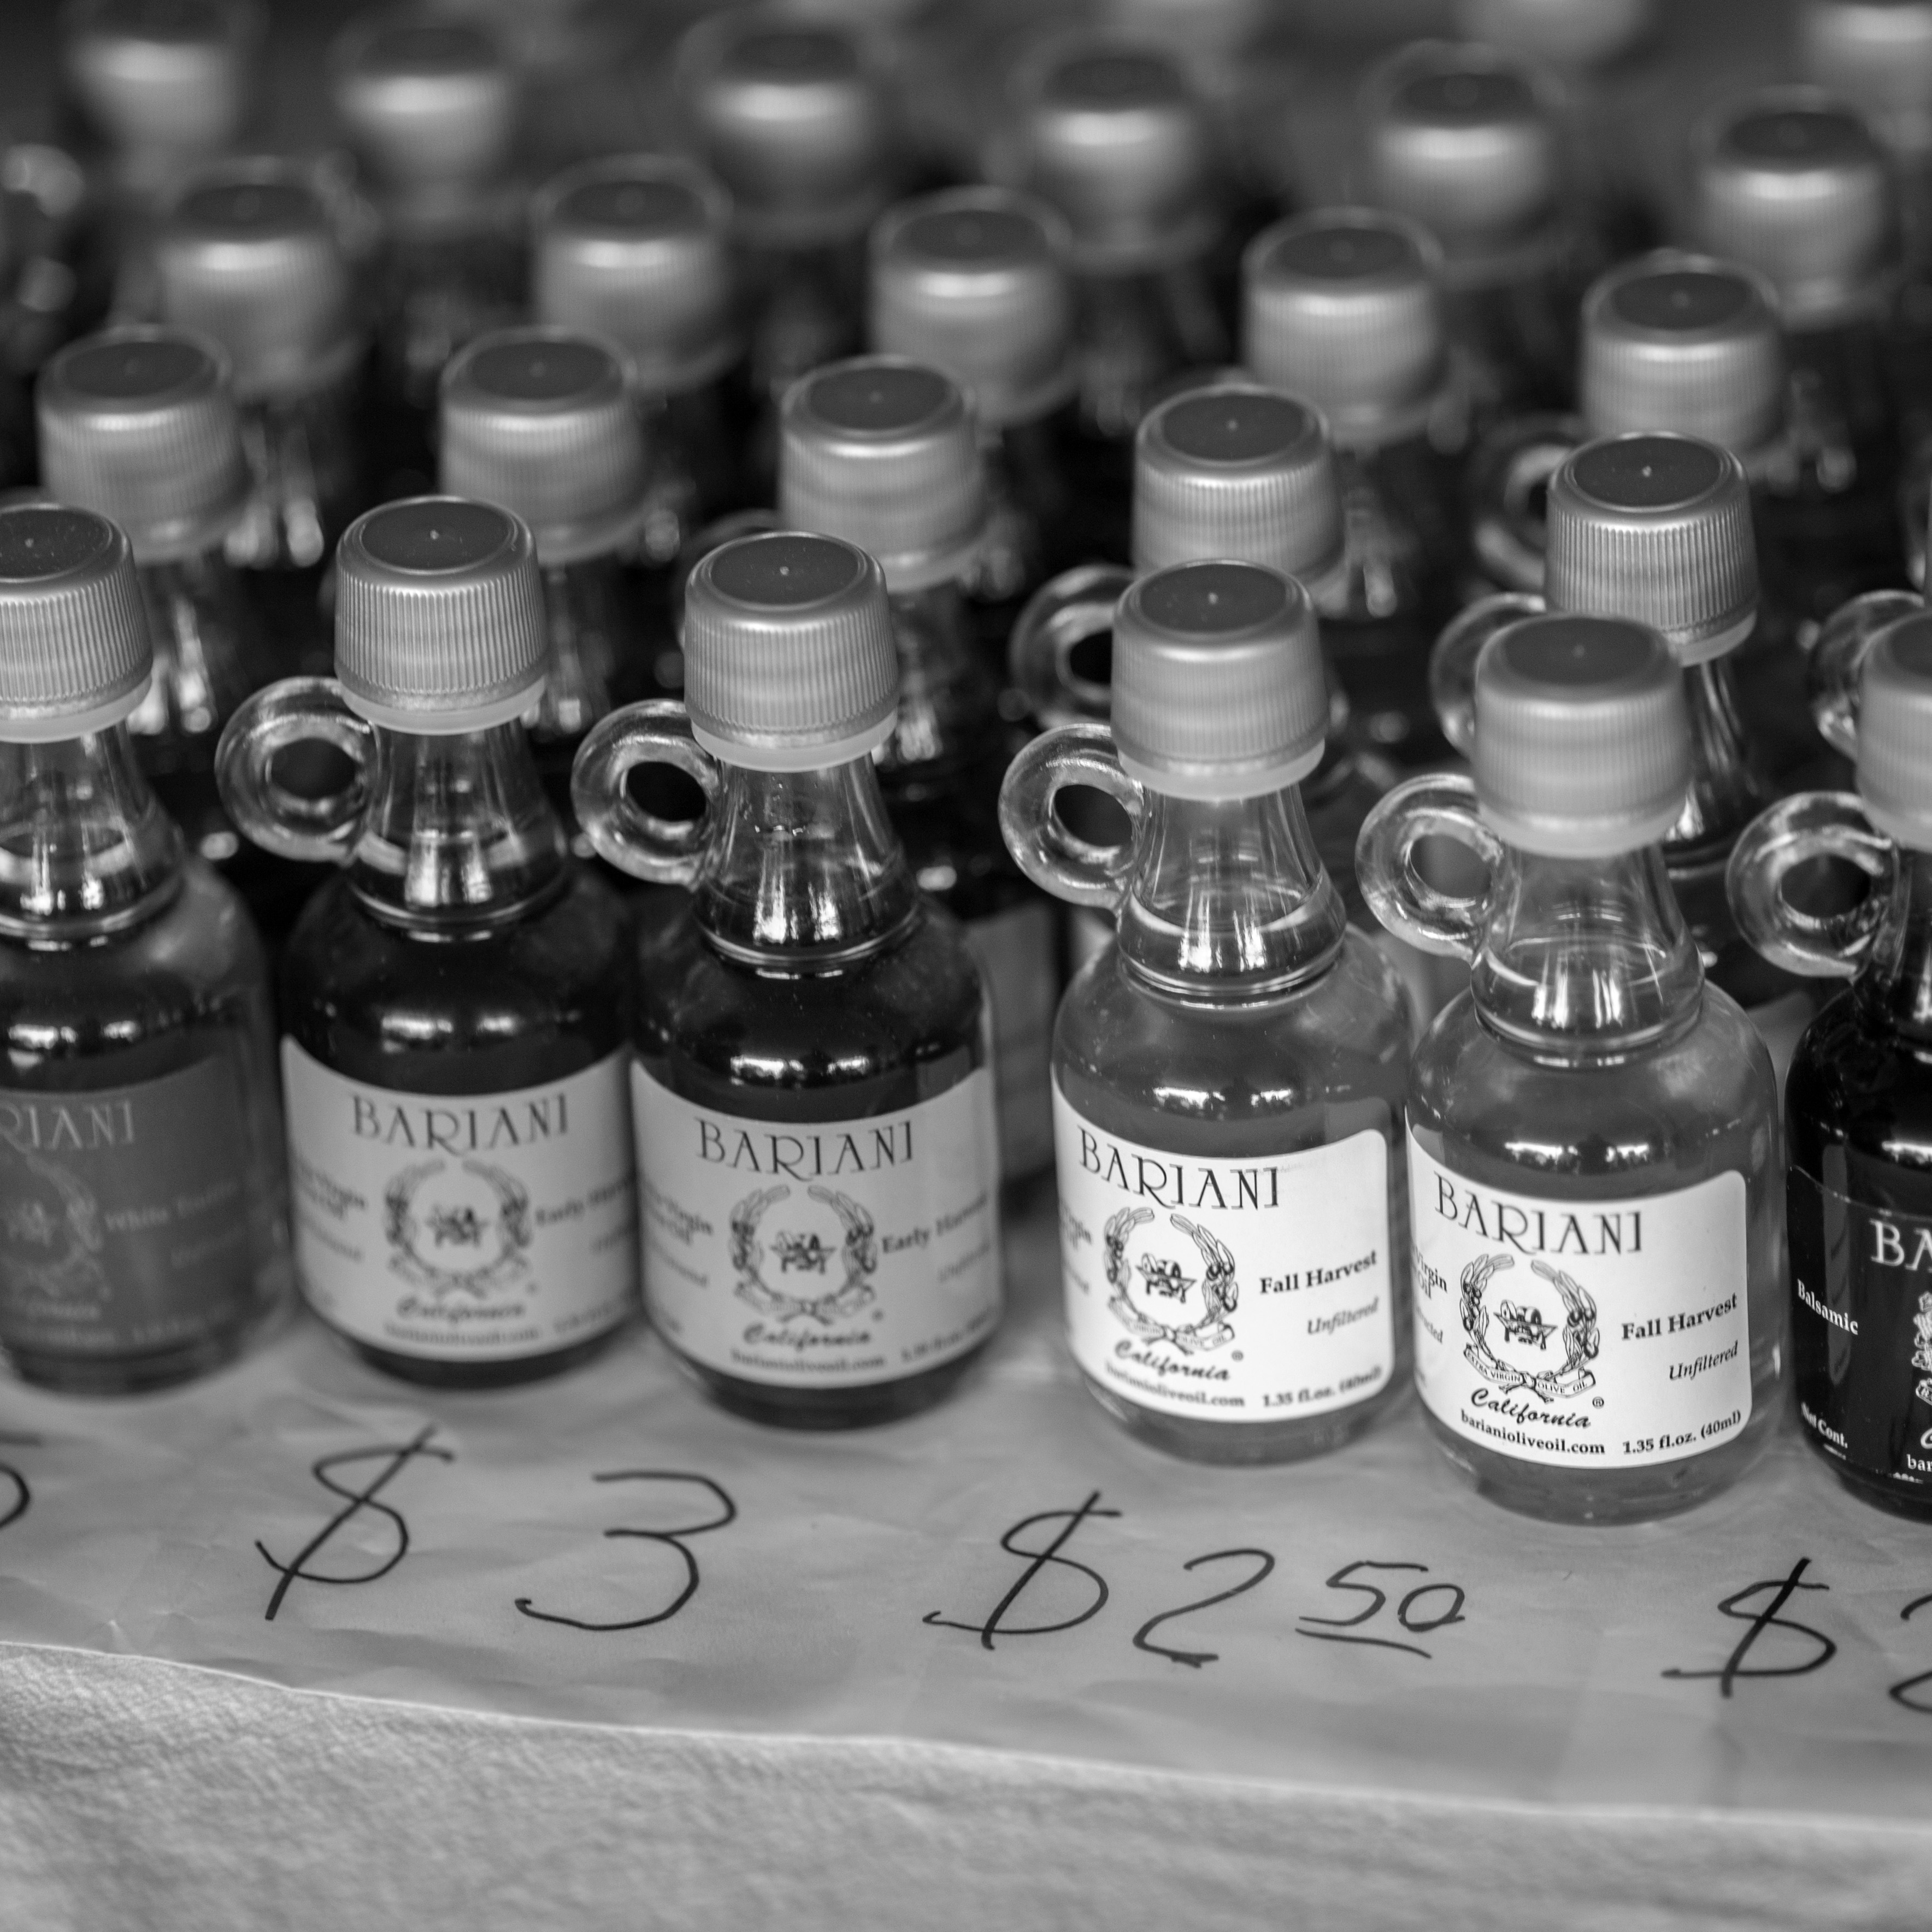
black and white, usa, drink, bottle, black, alcohol, glass bottle, brand, product, whisky, ca, liqueur, sacramento, flavor, monochrome photography, distilled beverage